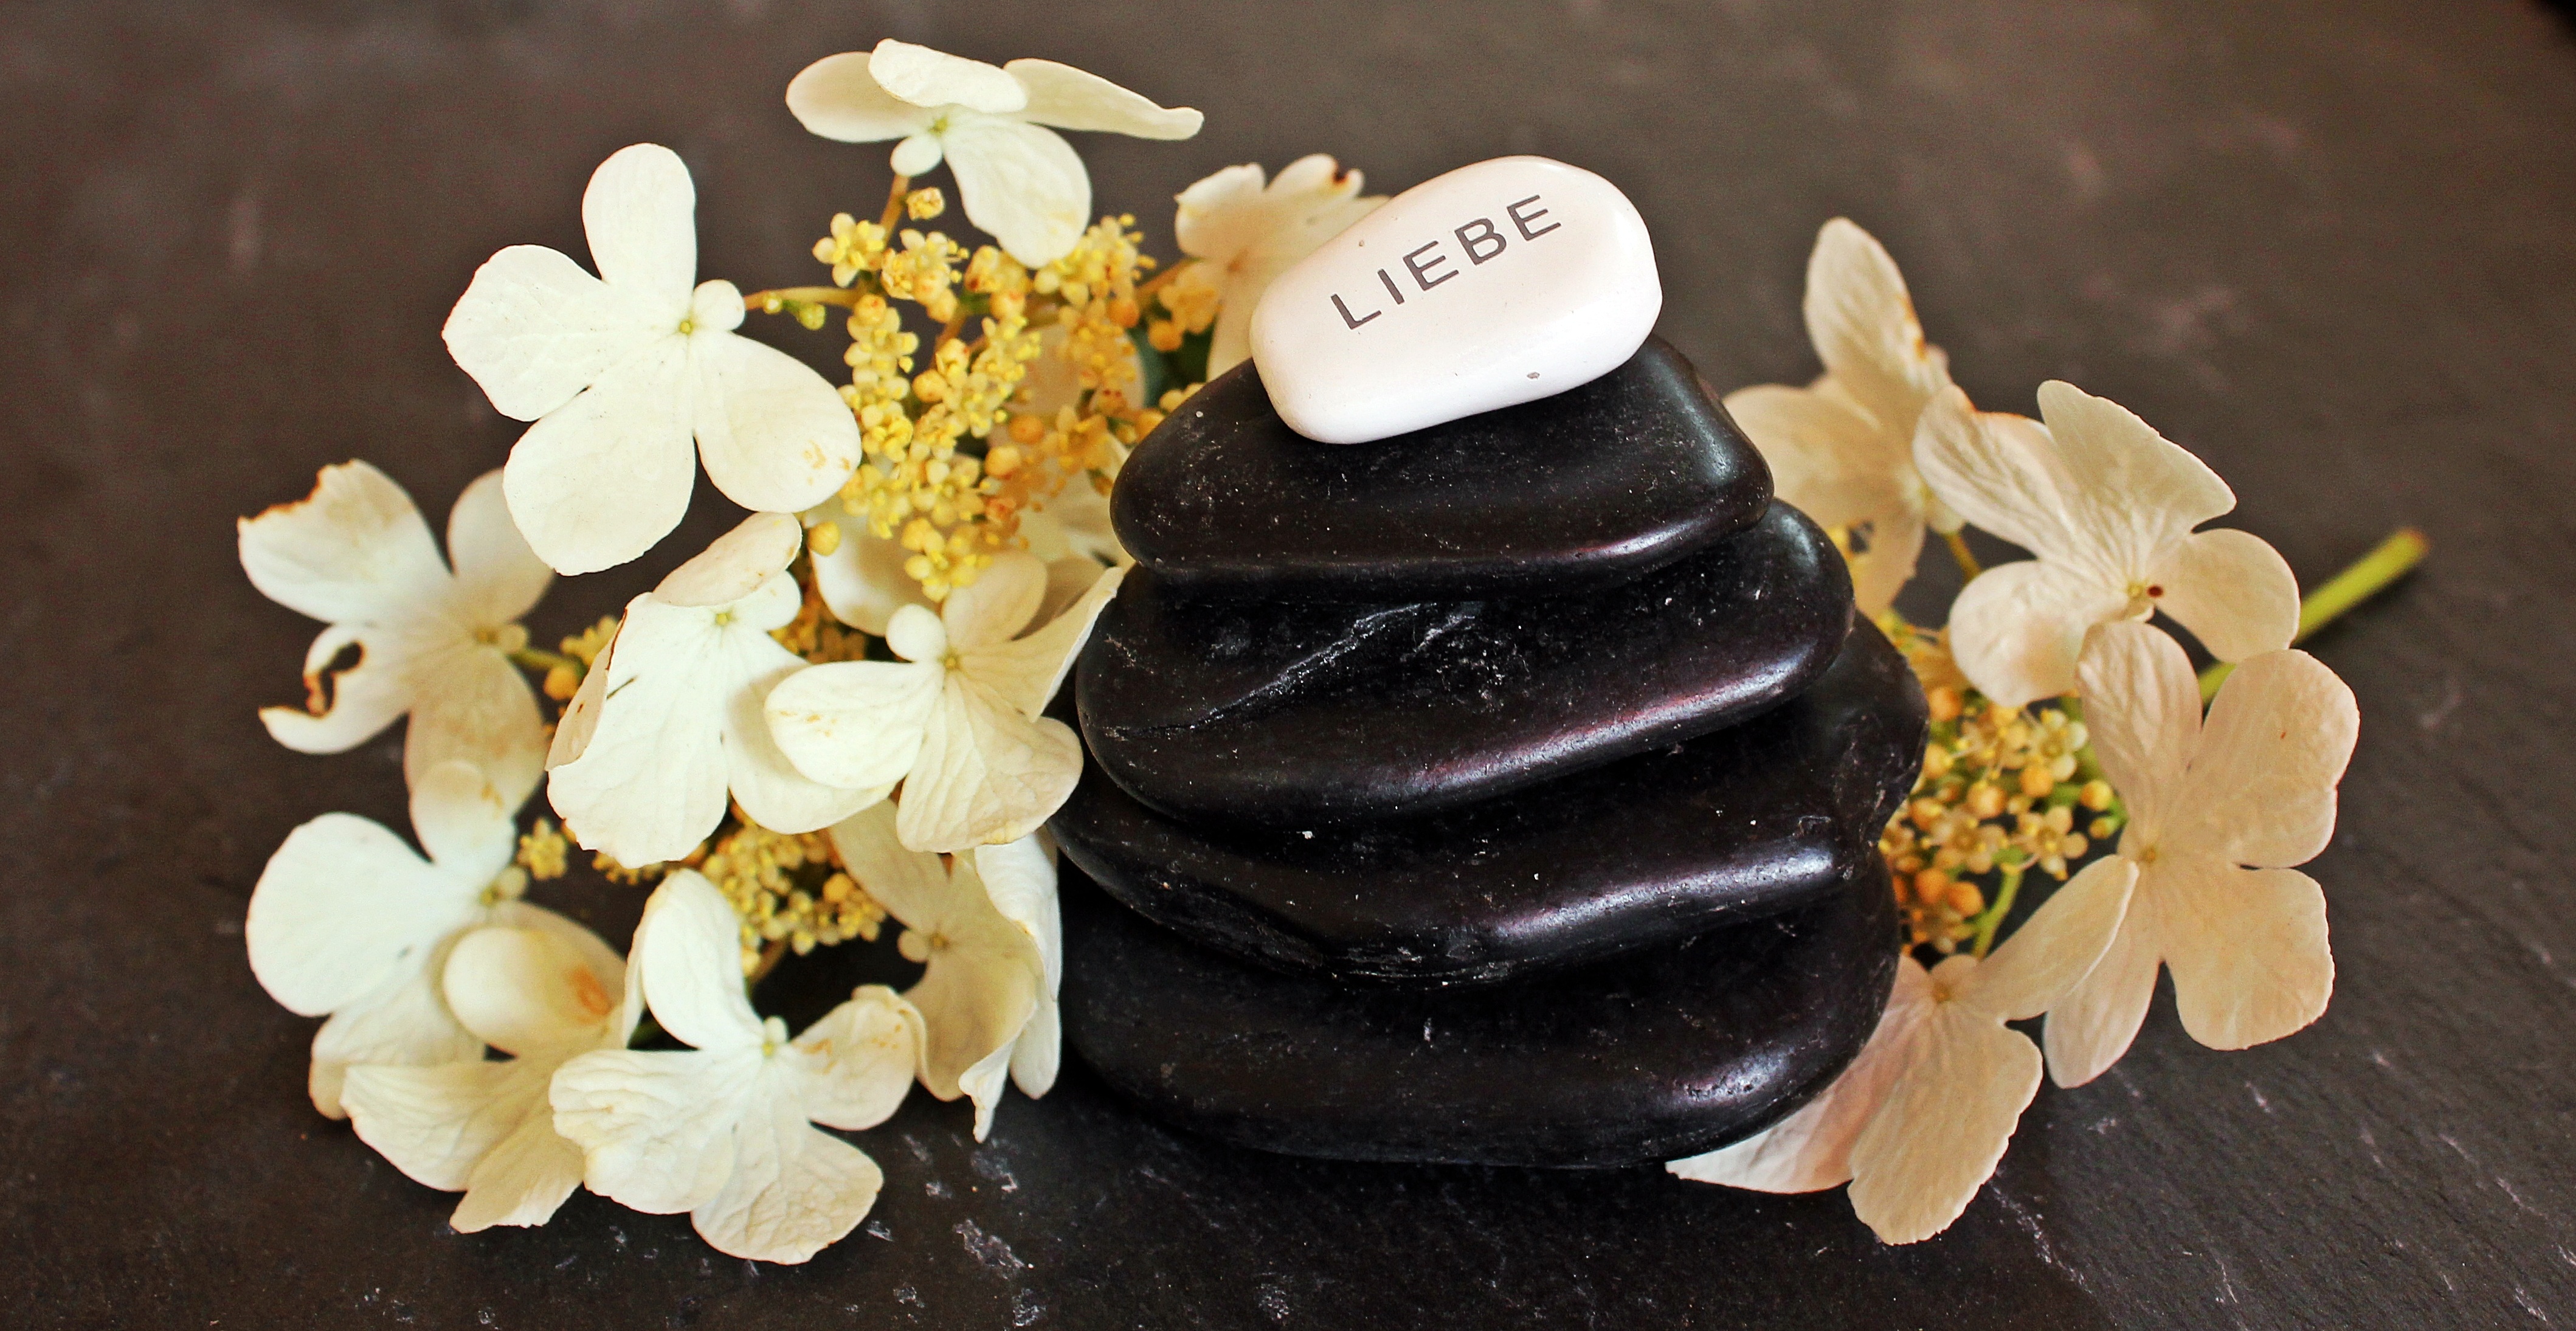
blossom, white, flower, bloom, love, decoration, food, tower, produce, balance, black, chocolate, dessert, cake, white flower, zen, deco, stone tower, stones, relaxation, background, meditation, icing, pebbles, stacked, decorative, silent, sweetness, emotion, layered, wellness, flavor, white flowers, wedding cake, buttercream, stone love, writing love, snack food